Maokong gondola station

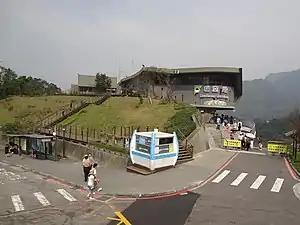

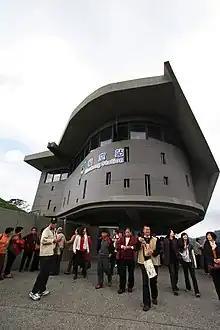
Maokong station

Maokong Station is the terminal station of the Maokong Gondola of the Taipei Rapid Transit System, located in Wenshan District, Taipei, Taiwan. It provides access to the town of Maokong, which the station is named after.